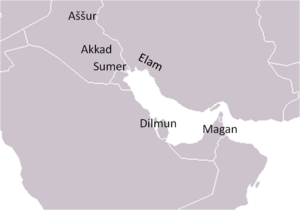
Makan
Kort over Makans beliggenhed.
Makan var et gammelt rige eller område, der blev nævnt i sumeriske kileskrifttekster fra omkring 2300 f.Kr. og som eksisterede til 550 f.Kr. som oprindelsessted for forsyninger af kobber og diorit til Mesopotamien.